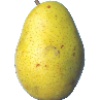
Label: Pear Monster 1